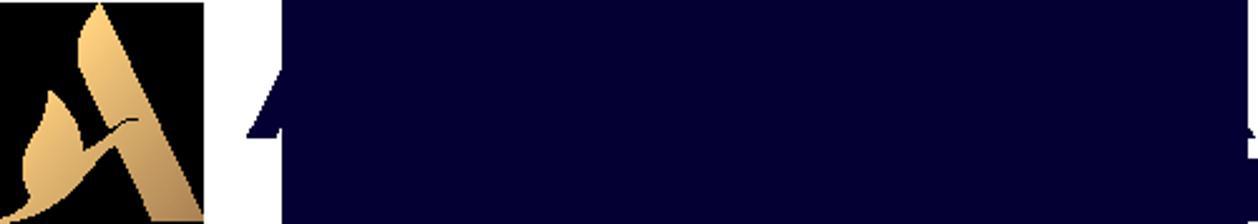
Building: Stadium Australia
Country: Australia
Year built: 1999
Multi-purpose stadium in Sydney, New South Wales, Australia "Telstra Stadium" redirects here. For the stadium in Melbourne previously known as the Telstra Dome, see Docklands Stadium . "ANZ Stadium" redirects here. For the stadium in Brisbane previously known as ANZ Stadium, see Queensland Sport and Athletics Centre . For the stadium in Fiji, see ANZ National Stadium . For the sports arena in Paris, see Accor Arena . Stadium Australia Accor Stadium The stadium during the 2022 NRL Grand Final Former names Sydney Olympic Stadium (1999–2001) Stadium Australia (2001-2002, 2020–2021) Telstra Stadium (2002–2007) ANZ Stadium (2008–2020) Location Sydney Olympic Park , New South Wales , Australia ( Map ) Coordinates 33°50′50″S 151°03′47″E / 33.84722°S 151.06306°E / -33.84722; 151.06306 Public transit Olympic Park Special event buses Owner Venues NSW via Government of New South Wales Operator VenuesLive Management Services Capacity 82,000 (Rectangular) 81,500 (Oval) 115,000 ( 2000 Summer Olympics ) Record attendance 114,714 : 2000 Olympics closing ceremony Field size 160 m × 118 m (525 ft × 387 ft) Surface Grass Construction Broke ground 12 September 1996 ; 28 years ago ( 1996-09-12 ) Opened 6 March 1999 ; 25 years ago ( 1999-03-06 ) Construction cost A$ 690 million Architect HOK Sport Tenants Rugby league New South Wales Blues ( State of Origin ; 1999–present) Canterbury-Bankstown Bulldogs ( NRL ; 1999–present) South Sydney Rabbitohs ( NRL ; 2006–present) St George Illawarra Dragons ( NRL ; 2008, 2014–2017) Wests Tigers ( NRL ; 2005–2008, 2014–2018) Parramatta Eels ( NRL ; 2017–2019) Rugby union Australia national rugby union team (selected matches) Association football Western Sydney Wanderers ( A-League ; 2016–2019) Australia men's national soccer team (selected matches) Australia women's national soccer team (selected matches) Sydney FC (selected matches) Cricket New South Wales cricket team Sydney Thunder ( BBL ; 2012–2015) Australian rules football GWS Giants (2012–2013; 2022–present) Sydney Swans (2002–2015) Website accorstadium.com.au Ground information End names Eastern End Western End International information First T20I 1 February 2012: Australia v India Last T20I 9 November 2014: Australia v South Africa First WT20I 1 February 2012: Australia v New Zealand Last WT20I 9 November 2014: Australia v West Indies As of 12 August 2023 Source: Cricinfo Stadium Australia , currently known as Accor Stadium for sponsorship reasons, is a multi-purpose stadium located in the suburb of Sydney Olympic Park , Sydney , New South Wales , Australia. The stadium, which is sometimes referred to as Sydney Olympic Stadium , Homebush Stadium or simply the Olympic Stadium , was completed in March 1999 at a cost of A$ 690 million to host the 2000 Summer Olympics . The Stadium was leased by a private company, the Stadium Australia Group, until the Stadium was sold back to the NSW Government on 1 June 2016 after NSW Premier Michael Baird announced the Stadium was to be redeveloped as a world-class rectangular stadium. The Stadium is owned by Venues NSW on behalf of the NSW Government. The stadium was originally built to hold circa 115,000 spectators, making it the largest Olympic Stadium ever built and the second largest stadium in Australia after the Melbourne Cricket Ground which held more than 120,000 before its re-design in the early 2000s. In 2003, reconfiguration work was completed to shorten the north and south wings, and install movable seating . These changes reduced the capacity to 80,000, with the capacity to add seating depending on the venue configuration. Awnings were also added over the north and south stands, allowing most of the seating to be under cover. The stadium was engineered along sustainable lines, e.g., utilising less steel in the roof structure than the Olympic stadiums of Athens and Beijing . Naming rights The stadium lacked a naming rights sponsor in its formative years, bearing the name Sydney Olympic Stadium between its opening in 1999, it is then knows as Stadium Australia in 2001. In 2002, telecommunications company Telstra acquired the naming rights , resulting in the stadium being known as Telstra Stadium . On 12 December 2007 it was announced by the Stadium Australia Group (SAG) that the stadium's name was to be changed to ANZ Stadium after concluding a deal with ANZ Bank worth around A$31.5 million over seven years. This change took effect on 1 January 2008. In 2014, ANZ renewed the deal through to the end of 2017 and again until its closure for rebuilding in October 2019. In December 2020, ANZ's naming rights to the stadium expired and it reverted to being Stadium Australia . In November 2021, multinational hospitality company Accor acquired the rights, with the venue to be known as Accor Stadium . History Early history A rugby league match was the stadium's first event, and has since become the venue's predominant sport, hosting the annual NRL Grand Final since the 1999 edition (pictured). The first sporting event held at the stadium was on 6 March 1999 when a then-record rugby league football crowd of 104,583 watched the NRL first round double-header, featuring Newcastle v Manly and Parramatta v St George Illawarra Dragons . The attendance broke the old record of 102,569 set at the Odsal Stadium in Bradford , England for the Challenge Cup Final replay between Warrington and Halifax held on 5 May 1954. The first musical act held at the newly built stadium was the Bee Gees , consisting of Barry , Robin and Maurice Gibb , on 27 March 1999. The band had embarked on what would be their final world tour as a group before the death of Maurice, the tour ending in the newly built Olympic Stadium. The show was sold out with an attendance of 66,285. The stadium was not officially opened until 12 June 1999 when the Australian National Soccer team played the FIFA All Stars . Australia won the match 3–2 in front of a crowd of 88,101. Stadium Australia also played host to the national side's historic playoff win over Uruguay in November 2005, a victory which granted Australia FIFA World Cup qualification for only the second time in the country's history. The event attracted a virtual capacity crowd of 82,698. The 1999 Bledisloe Cup rugby union match between Australia and New Zealand attracted a then-world record rugby union crowd of 107,042. In 2000, this was bettered when a near-capacity crowd of 109,874 (capacity at the time was 110,000) witnessed the "greatest ever rugby match" when a Jonah Lomu try sealed an All Blacks win over the Wallabies 39–35. The All Blacks had led 24-0 after 11 minutes only to see Australia draw level at 24–24 by halftime. An exhibition soccer match between the Australia national team and English club Manchester United was played on 18 July 1999. Manchester United defeated Australia 1–0 in front of 78,000 spectators. On 9 June 1999, the stadium hosted its first State of Origin series game between New South Wales and Queensland . The match, Game 2 of the three-game series , saw the record Origin attendance in Sydney when 88,336 saw the Blues christen their new home with a 12–8 win. The attendance broke the Origin attendance record of 87,161 set at the Melbourne Cricket Ground for Game 2 of the 1994 series . On 7 August 1999, a National Football League ( American football ) exhibition game called the American Bowl was played between the Denver Broncos and the San Diego Chargers , bringing home former Australian Football League player Darren Bennett , the Chargers' punter . The Broncos won the game 20–17 in front of 73,811 spectators. This was Australia's first, and currently only, American Bowl game. The 1999 National Rugby League grand final , played on 26 September between the Melbourne Storm and the St George Illawarra Dragons , broke the rugby league world-record crowd previously set earlier in the season when 107,999 came to watch the Storm defeat the Dragons 20–18 to win their first NRL premiership. During the 2000 Summer Olympics , the stadium primarily hosted track and field athletics events. During the 2000 Olympics , the evening athletics sessions on day 11 attracted 112,524 spectators on the night that Australia's Cathy Freeman won the Olympic Gold Medal for the Women's 400 metres . As of 2014, this remains the world record attendance for any athletics event. Also during the Olympics, the soccer final attracted 104,098 to witness Cameroon defeat Spain for its first-ever Olympic gold medal. This was an Olympic Games football attendance record, breaking the record of 101,799 set at the Rose Bowl during the Gold medal game of the 1984 Olympic Games in Los Angeles . The opening ceremony for the 2000 Summer Olympics at the stadium completely sold out all 110,000 seats, while the highest attendance for any event in modern Olympic Games history was recorded with 114,714 at the stadium for the closing ceremony of the same Games. Musical acts for the closing ceremony were a "who's who" of Australian music including Kylie Minogue , John Williamson , John Paul Young , Jimmy Barnes , Midnight Oil , INXS (with Jon Stevens ), Men at Work , and Slim Dusty who sang Waltzing Matilda . Also in attendance on stage during the Closing ceremony were other famous Australian's including golfer Greg Norman and comedian-actor Paul Hogan .The venue also hosted the same events during the 2000 Summer Paralympics . Post-reconfiguration The main entrance to the stadium The Sydney Swans v Collingwood Australian Football League (AFL) match at the Stadium on Saturday, 23 August 2003 set an attendance record for the largest crowd to watch an Australian rules football match outside Victoria with 72,393 spectators (87.7% capacity) attending and was the largest home-and-away AFL crowd at any Australian stadium for 2003. The attendance broke the record of 66,897 set at Football Park in Adelaide , South Australia on 28 September 1976 for the South Australian National Football League (SANFL) grand final between the Sturt and Port Adelaide Football Clubs . 2 October 2005 saw 82,453 attend the NRL grand final in which the Wests Tigers defeated the North Queensland Cowboys 30–16. A play-off against Uruguay held at Stadium Australia concluded with a penalty shootout that saw John Aloisi kick the goal (pictured) that sent Australia to the 2006 FIFA World Cup . 16 November 2005 saw 82,698 attend the second leg of the Oceania-South America Qualification Playoff game for qualification to the 2006 FIFA World Cup . Australia defeated Uruguay 1–0, which led to a penalty shootout as Uruguay had won the first leg of the playoff 1–0. Australia won the shootout 4–2 and secured a spot in the World Cup for the first time since 1974 . The penalty spot where John Aloisi 's spot kick secured victory has been permanently preserved and is on public display at the stadium. On 1 October 2006, the stadium hosted the 2006 NRL Grand Final between the Brisbane Broncos and Melbourne Storm. It was the first time since the competition began in 1908 that two teams from outside of Sydney had contested the grand final. 79,609 fans saw the Broncos defeat the Storm 15–8. As of the 2018 NRL Grand Final , this is one of three times that no Sydney based team has contested the premiership decider and also the only time an NRL grand final at the Olympic Stadium has failed to attract at least 80,000 fans. On 5 October 2008, the Manly-Warringah Sea Eagles defeated the Melbourne Storm 40–0 in the 2008 NRL Grand Final in front of 80,388 fans. This is the record winning margin for a grand final, breaking the previous record of 38-0 when Eastern Suburbs defeated St George in the 1975 Grand Final played at the Sydney Cricket Ground . 2008 was the centenary year of the competition. It was also the first time a team had been held scoreless in a grand final since Manly had defeated Cronulla-Sutherland 16–0 in the 1978 Grand Final Replay at the SCG (the original Grand Final that year had been drawn 11-11). An aerial view of the stadium In February 2009, the stadium replaced its existing two television screens with new Panasonic HD LED video screens that measure 23x10m – 70% larger than the original screens, and 50% larger than the screens in the Beijing National Stadium , whilst consuming less power than the old screens. Additionally, an LED perimeter screen showcasing ANZ advertising has been installed on the second level from the 30m line to the 30m line. 25 September 2009 saw the largest ever NRL finals attendance (non-grand final) in competition history when 74,549 fans saw the Parramatta Eels defeat the Bulldogs RLFC 22–12 in the preliminary final of the 2009 NRL season . This beat the previous finals record of 57,973 set at the Sydney Cricket Ground for the preliminary final of the 1963 NSWRFL season which St George defeat Parramatta 12–7. The stadium's first international cricket match, a Twenty20 International between Australia and India (pictured), took place in February 2012. It hosted its first International Cricket match when Australia took on India in a Twenty20 night game on 1 February 2012. The match attracted a crowd of 59,569 which remains the largest crowd ever for a cricket match in New South Wales . 30 September 2012 saw the largest ever NRL Grand Final crowd since reconfiguration up until 2014 when 82,976 attended the 2012 NRL Grand Final to see the Melbourne Storm defeat the Canterbury-Bankstown Bulldogs 14–4. This number was nearly reached in the 2009 NRL Grand Final between the Storm and the Parramatta Eels, with 82,538 in attendance. On 13 and 14 December 2010, a U2 concert, one of the biggest in history, was held at the ANZ Stadium. On 6 July 2013 a new rectangle configuration record attendance of 83,702 watched the British & Irish Lions defeat Australia 41–16 to win the Tom Richards Cup series by 2–1. The record set by the Wallabies test was broken just 10 days later on 17 July when 83,813 (only 187 short of capacity) attended Game 3 of the 2013 State of Origin series . Queensland defeated NSW 12–10 to win their 8th straight Origin series. With 80,380 attending Game 1 at the stadium, the attendances also broke the Origin attendance records for the first and third game of a series. With the second game of the series attracting 51,690 to Brisbane's Suncorp Stadium , 2013 also broke the Origin series attendance record with 215,883 attending the three games. On 6 September 2013, the largest ever NRL minor round attendance for a single game at the stadium was set when 59,708 saw eventual 2013 Premiers the Sydney Roosters defeat South Sydney 24–12 in the final round of the 2013 NRL season . This was also the largest single game minor round crowd in the history of the premiership dating back to 1908, breaking the previous record set at the ANZ Stadium in Brisbane (now known as the Queensland Sport and Athletics Centre ) on 27 August 1993 when St George defeated Brisbane 16–10 in Round 22 of the 1993 NSWRL season in front of 58,593 fans. On 18 June 2014, 83,421 fans saw NSW defeat Qld 6–4 in Game 2 of the 2014 State of Origin series . After having won Game 1 at the Suncorp Stadium in Brisbane, the home side's win saw Queensland's eight year domination of Origin come to an end as New South Wales won their first series since 2005 . On 5 October 2014, a new post-reconfiguration attendance record of 83,833 saw South Sydney defeat Canterbury-Bankstown 30–6 in the 2014 NRL Grand Final . It was the Rabbitohs first grand final appearance and premiership win since 1971 . On 27 December 2014, a new domestic cricket record crowd for NSW was set with 32,823 attending the Sydney Derby between the Sydney Thunder and the Sydney Sixers . The crowd was the highest domestic cricket crowd in NSW history, only to be knocked off a few weeks later at the Sydney Cricket Ground involving the same two teams. History was repeated on 4 October 2015 when for only the second time in the NRL's history, no NSW team was in the grand final and for the first time ever, it was a Queensland derby in the final between Brisbane and North Queensland . 82,758 people, many of whom had travelled down from various parts of Queensland, witnessed one of the all-time great grand finals when the game went into golden point time courtesy of a Kyle Feldt try in the dying moments to level the scores at 16 all. But the game would be remembered for Ben Hunt 's dropped ball from the kick-off to extra time which led to Johnathan Thurston 's field goal that gave North Queensland their first premiership in the NRL since being admitted into the competition in 1995. Apart from games involving national teams, the crowd is the largest ever in NSW not to involve a team based in the state. On 30 September 2018, the Grand Final between the Sydney Roosters and the Melbourne Storm featured one of the most courageous performances in Australian sporting history when Cooper Cronk , despite carrying a severe shoulder injury from the week before, played for nearly the entire match, inspiring his Roosters to a famous 21–6 victory over his former club and at the same time denying the Storm back to back premierships. On 6 October 2019, another notable NRL Grand Final was held with 82,922 people witnessing the Sydney Roosters become the first back to back premiers in the NRL since the Brisbane Broncos of 1992 and 1993 , defeating the Canberra Raiders who were in their first Grand Final since 1994 in controversial circumstances. During the 2nd half with 10 minutes to go with scores locked at 8 all, referee Ben Cummins initially gave Canberra a new set of six tackles after he thought a Roosters player touched the ball, but then retracted the call as Canberra's Jack Wighton was tackled with the ball and ordered a handover to the Roosters with James Tedesco scoring the winning try for the Roosters shortly after the handover to win 14–8. Development Following the Olympics, the north and south wing stands were replaced with roofs. The ability to retract the stands to accommodate Australian rules football and cricket matches was also added. In October 2001, major reconfiguration work on the stadium was commenced to allow for sports that require an oval field, such as cricket and Australian rules football , to be played at the ground. The two wing stands and the athletics track were removed; they were replaced with a movable seating section. New roofs were built over the two ends and seats that had a poor view of the field were removed. The reconfiguration reduced the capacity to 84,000 for the rectangular field and 82,500 for the oval field at a total cost of $80 million. The construction work was carried out by Multiplex . The reconfiguration work was completed in October 2003 in time for the 2003 Rugby World Cup where the then Telstra Stadium hosted the opening game, two other groups games, both semi-finals, the third-place play-off and final matches of the competition. In the first semi-final on 15 November 2003, Australia beat New Zealand 22–10 and then in the second semi-final the following day England beat France 24–7. In the final, on 22 November, England beat Australia 20–17 in extra time. In 2022, a new scoreboard was installed at the southern end of the stadium, measuring 120 metres wide. Also in 2022, the stadium lighting was replaced with new LED sports lights and were first used in Game One of the 2022 State of Origin series . In 2023, upgrades of the match day change rooms and media facilities were completed at a cost of $81.4 million ahead of the 2023 FIFA Women's World Cup and were first used for a NRL game between South Sydney and Manly Warringah on 25 March 2023. Proposed renovations In September 2015, the New South Wales Government announced it intended to upgrade the stadium within the next decade, and install a retractable roof over the stadium. On 23 November 2017, the New South Wales Government revealed that Stadium Australia would be knocked down and completely re-built, with a new 75,000 seat rectangular stadium built in its place. The announcement was made in conjunction with the unveiling of rebuilding plans for the Sydney Football Stadium in Moore Park . The original plan for Stadium Australia was for the demolition to start in 2019 and the new stadium to be completed by 2021. On 29 March 2018 NSW Premier Gladys Berejiklian backflipped on the rebuilding plan, and revealed the government would instead refurbish Stadium Australia and reconfigure the pitch dimensions to a permanently rectangular shape. This would come at a cost of $800 million, compared to the knock-down and rebuild cost of $1.3 billion. On 31 May 2020, the renovation plans were cancelled by the government, who pointed to a shift in budget priorities as a result of the ongoing COVID-19 pandemic . The decision meant the stadium remained capable of hosting oval-shaped sports such as cricket and Australian rules football , and retain its capacity to 83,500. Uses Various sporting codes have used this ground on a regular basis. The National Rugby League is the most regular tenant of the ground, while rugby union internationals, soccer internationals and Australian rules football are all played at the ground. ANZ Stadium hosts the following: Rugby league The stadium has hosted one of the three annual State of Origin games since the 1999 series . Two teams play the majority of their home games there: Canterbury-Bankstown Bulldogs (since 1999) and South Sydney Rabbitohs (since 2006). The Parramatta Eels played two home games a year at Stadium Australia between 2008 and 2016. Parramatta then called the stadium their temporary home from 2017 until April 2019 while their regular home ground Parramatta Stadium was demolished; with the Western Sydney Stadium built in its place. The Wests Tigers now share the Western Sydney Stadium with Parramatta, using it as one of their three home grounds, having previously used the stadium between 2005–2008 and 2014–2018. Since 2021, Accor Stadium has been their home ground for Easter Monday home games against Parramatta. The St George Illawarra Dragons called Stadium Australia their Sydney home in 2008 while their home ground, Kogarah Oval was redeveloped, and again for 2 games a year between 2014 and 2017. All New South Wales home games of the State of Origin series are played at the stadium each year (either one or two annually since 1999), and every NRL Grand Final has been held there since 1999 with the exception of the 2021 NRL Grand Final , which was played at Lang Park , Brisbane due to ongoing COVID-19 lockdowns in New South Wales. The North Sydney Bears and Manly Warringah played at least one home game at Stadium Australia in its opening year. Rugby union In October and November 2003, the stadium hosted seven matches in the 2003 Rugby World Cup . Among them were  the opener on 10 October, which Australia won 24–8 against Argentina, both semifinals and the final on 22 November, which England won against Australia 20-17 following Jonny Wilkinson 's 100th-minute drop goal to win their first Rugby World Cup. On 6 July 2013, the last test of the 2013 British & Irish Lions tour was played in the ANZ Stadium, with the Lions winning 41–16 to win the series. On 2 August 2014, the stadium played host to the Super Rugby Final between the New South Wales Waratahs and the Canterbury Crusaders . A record Super Rugby crowd of over 61,800 witnessed the Waratahs defeat the Crusaders in a thriller, 33–32. Cricket The Stadium has been approved as a ground for international cricket and has hosted Twenty20 Internationals. The Stadium was home to the Sydney Thunder franchise of the Big Bash League from 2011 to 2014. In June 2015, the Thunder announced they would leave ANZ Stadium and play all home games at Sydney Showground Stadium until the 2024-25 BBL season. It hosted its first International Cricket match when Australia took on India in a Twenty20 night game on 1 February 2012 and hosted its last T20 International in 2014. Soccer As the largest capacity stadium in Australia that can be configured for rectangular field sports, high-profile Australia national soccer team (Socceroos) fixtures are often staged at the stadium. The stadium hosted Australia's 2005 shootout victory over Uruguay in the OFC-CONMEBOL intercontinental play-off , which qualified the Socceroos for the 2006 FIFA World Cup , their first appearance since 1974. Australia's extra time victory over South Korea in the 2015 AFC Asian Cup Final , which marked the Socceroos' first Asian Cup victory, also came at the stadium. Stadium Australia was also the venue for Australia's 3–1 victory against Honduras in the 2018 FIFA World Cup CONCACAF-AFC intercontinental play-off . Stadium Australia held the second leg of the 2006 FIFA World Cup OFC-CONMEBOL intercontinental play-off, with John Aloisi scoring the decisive penalty to secure a 4–2 shootout victory. The venue hosted the 2000 Olympics football gold medal match , with Cameroon defeating Spain 5–3 on penalties. The match attracted a crowd of 104,098, which remains the all-time largest attendance for an association football game in Australia. Sydney FC have played a number of one-off exhibition matches at the stadium. Sydney FC defeated the Los Angeles Galaxy of MLS 5–3 in front of a crowd of 80,295 in 2007. The game was notable for including Galaxy legend and US international Landon Donovan and former England captain David Beckham , who had joined the Galaxy in 2007 and scored from a direct free kick during the game. The local A-League teams, Sydney FC and Western Sydney Wanderers , have also hosted a number of English Premier League teams. Chelsea defeated Sydney FC 1–0 in front of a crowd of 83,598 on 2 June 2015, the largest crowd for a soccer game at the stadium since the post-Olympics reconfiguration in 2002. Everton defeated Sydney FC 1–0 in front of a crowd of 40,466 in 2010. Tottenham Hotspur defeated Sydney FC 1–0 in front of a crowd of over 71,500 on 30 May 2015. The stadium hosted two exhibition matches in 2017: Liverpool defeated Sydney FC 3–0 in front of a crowd of 72,892 on 24 May 2017, while on 13 July 2017, Arsenal defeated Sydney FC 2–0 in front of a crowd of 80,432. Arsenal would play Western Sydney Wanderers in the stadium two days later, with the English side winning 3–1 in front of a crowd of 83,221. The A-League All Stars have also played a number of one-off exhibition matches at the stadium. Premier League side Manchester United defeated the A-League All Stars 5-1 in front of a crowd of 83,127 on 20 July 2013. Italian Serie A side Juventus defeated the A-League All Stars 3-2 in front of a crowd of 55,364 on 10 August 2014. The game was also notable for Juventus legend Alessandro Del Piero , at the time with Sydney FC, playing against his old club for the first time. In 2022, the venue hosted FC Barcelona , who featured in a 3-2 victory against the All Stars . Stadium Australia also hosts a smaller number of domestic A-League matches when the need arises. Sydney FC hosted an A-League home game on 9 January 2016 against Newcastle Jets at this ground. Western Sydney Wanderers used the stadium as well as Sydney Showground Stadium as their home grounds while Pirtek Stadium was demolished and replaced by Western Sydney Stadium . On 8 October 2016, the opening round of the 2016–17 A-League season attracted a crowd of 61,880 for the Sydney Derby , with Sydney FC prevailing 4–0. That game remains as the highest-ever crowd figure for an A-League match. 2015 AFC Asian Cup The stadium hosted seven games of the 2015 AFC Asian Cup , including the final. The 2015 AFC Asian Cup final (pictured) was held at Stadium Australia, along with six other matches during the tournament. Date Team #1 Res. Team #2 Stage Attendance 10 January 2015 Uzbekistan 1–0 North Korea Group B 12,078 13 January 2015 Oman 0–4 Australia Group A 50,276 15 January 2015 Qatar 0–1 Iran Group C 22,672 19 January 2015 Qatar 1–2 Bahrain Group C 4,841 23 January 2015 Japan 1–1 (4–5 pen. ) United Arab Emirates Quarter-finals 19,094 26 January 2015 South Korea 2–0 Iraq Semi-finals 36,053 31 January 2015 South Korea 1–2 ( a.e.t. ) Australia Final 76,385 2023 FIFA Women's World Cup Stadium Australia hosted the 2023 FIFA Women's World Cup final , with Spain defeating England 1–0 before a crowd of 75,784. The stadium hosted the opening match for the Australian half of the 2023 FIFA Women's World Cup . Hosts Australia took on Republic of Ireland and won 1–0 from Steph Catley 's converted penalty. The stadium also hosted four knock-out matches of the 2023 FIFA Women's World Cup , including the final between Spain and England . Date Team #1 Res. Team #2 Stage Attendance 21 July 2023 Australia 1–0 Republic of Ireland Group B 75,784 7 August 2023 Australia 2–0 Denmark Round of 16 75,784 12 August 2023 England 2–1 Colombia Quarter-final 75,784 16 August 2023 Australia 1–3 England Semi-final 75,784 20 August 2023 Spain 1–0 England Final 75,784 The stadium is expected to host several games of the 2032 Summer Olympics , including a quarter-final match. Australian rules football All home Australian Football League finals hosted by the Sydney Swans were played at this ground between 2003 and 2016, except for one in 2005 due to the stadium being unavailable. The first three Sydney Derbies were also played at the venue, however, the Swans home game moved to the Sydney Cricket Ground in 2013 and the Giants home game moved to Sydney Showground Stadium in 2014. The Sydney Swans played up to three "blockbuster" games at the venue each season between 2002 and 2015, with their remaining eight home games played at the Sydney Cricket Ground (SCG). As of 2016, the Swans no longer play at Stadium Australia, with all of their home games moving back to the Sydney Cricket Ground on a full-time basis. The Greater Western Sydney Giants has Accor Stadium as an option for home games when the Sydney Showground Stadium, their primary home ground, is unavailable. In 2022, Australian rules football returned to the ground for a round one match between the Giants and Sydney Swans. This was the first Australian rules football match to be played at the venue since September 2016, and the first sporting event to be played with a new 120 metre-long scoreboard installed at the stadium's southern end. The Swans shifted all home games in 2016 to the SCG, including its three scheduled games at ANZ Stadium. However, the stadium did host a qualifying final derby between the Sydney Swans and Greater Western Sydney Giants on 10 September 2016. A crowd of 60,222 attended the match, the highest attendance for an Australian rules football match in New South Wales since 2007. Motorsports On 26 October 2002, Stadium Australia played host to Motorcycle speedway with the Speedway Grand Prix of Australia , the 10th and final round of the 2002 Speedway Grand Prix World Championship series. A temporary 400 metres (440 yards) long track was used with American rider Greg Hancock winning the GP from England's Scott Nicholls and Australia's own future triple World Champion Jason Crump whose third place was enough to lift him to third in the championship standings above fellow Aussie Ryan Sullivan . Also representing Australia at the meeting were Leigh Adams who finished 4th in the World Championship, and meeting wildcard riders Jason Lyons and Mick Poole . The event attracted approximately 31,500 fans. Stadium Australia played host to the first-ever Monster Jam Australia event in 2013, and remains the only venue to feature on all four Australian tours as of 2016. The 2025 Race of Champions is due to be held at the venue in March 2025. This will be the first time the event has been hosted in the Southern Hemisphere. American football When it was known as Stadium Australia, the venue hosted the American Bowl on 7 August 1999 between the Denver Broncos and the San Diego Chargers . This was the first professional American football game to be held in the Southern Hemisphere. On 27 August 2016, the stadium hosted the Sydney Cup—a season-opening 2016 NCAA Division I FBS college football game between the California Golden Bears and the Hawaii Rainbow Warriors . Concerts Two Adele Live 2017 concerts took place at Stadium Australia in March 2017. The second concert on 11 March (pictured) set the venue's post-reconfiguration attendance record of 98,364. The Bee Gees , consisting of Barry, Robin and Maurice Gibb, played the first concert at the stadium on 27 March 1999. The show was sold out with an attendance of 66,285. Australian rock band AC/DC played 3 shows in February 2010 (18th, 20th & 22nd) as part of their Black Ice World Tour , supported by Wolfmother . Respectively the shows had an attendance of 70,282, 75,867 and 66,896. Irish rock band U2 performed at the stadium on 10, 11 and 13 November 2006 to a combined attendance of 206,568 people, as part of their Vertigo Tour . They returned 13 and 14 December 2010 to a combined attendance of 107,155 people, as part of their U2 360° Tour . US rock band Bon Jovi performed at the stadium on 14 December 2013 as part of their Because We Can Tour . The show was sold out with a crowd of 60,510 and it was the biggest concert at the stadium since U2 in 2010. Kid Rock was the opening act. Rapper Eminem performed at the stadium on 22 February 2014 as part of his Rapture Tour . The show was sold out with an attendance of 53,649 people. He returned to the stadium on 22 February 2019, exactly 5 years later. American singer-songwriter Taylor Swift performed at the stadium on 28 November 2015 as part of the 1989 World Tour , playing to a sold-out crowd of 75,980 people. She also filmed the tour’s accompanying film during that show. Swift returned to the stadium on 2 November 2018 as part of her Reputation Stadium Tour , then on 23–26 February 2024 as part of her Eras Tour , which made her the first solo musician to perform four consecutive shows at the stadium. American rock band Guns N' Roses performed at the stadium on 10 and 11 February 2017 to a combined attendance of 84,277 people, as part of their Not in This Lifetime... Tour . The band returned to perform on 27 November 2022, as part of their 2020 Tour . English singer-songwriter Adele performed at the stadium on 10 and 11 March 2017, as part of Adele Live 2017 . The singer played to a total of 200,000 people, making her two concerts the highest attended concerts in the history of the stadium. This is the largest audience the venue has seen since the 2000 Sydney Olympics , breaking Taylor Swift's 2015 record of 75,980 audience members. Canadian singer Justin Bieber performed at the stadium on 15 March 2017 to an attendance of 65,836 people, as part of his Purpose World Tour . Foo Fighters performed at the stadium on 27 January 2018, to 71,314 people, as a part of their Concrete and Gold Tour . The band was scheduled to return on 12 December 2022, but the concert was cancelled in March of that year in light of drummer Taylor Hawkins ' death. They returned to perform on 9 December 2023. English singer-songwriter Ed Sheeran performed at the stadium on 15, 16 and 17 March 2018, to an attendance of 243,513 over the three nights, as part of his ÷ Tour . He returned to perform on 24 and 25 February 2023, as part of his +–=÷x (Mathematics) Tour . Queen + Adam Lambert performed at the stadium on 15 February 2020 as part of their Rhapsody Tour . American pop-star Michael Jackson planned to play here «Millennium Concert» on 31 December 1999. Later these plans were suspended and concert was cancelled. On Sunday, 16 February 2020 the fund raising concert Fire Fight Australia was held which included live performances by Lee Kernaghan , Conrad Sewell , Baker Boy , Daryl Braithwaite , Pete Murray , Grinspoon , Jessica Mauboy , Illy , Guy Sebastian , Peking Duk , Delta Goodrem , Ronan Keating , Tina Arena , Alice Cooper , Amy Shark , 5 Seconds of Summer , Queen + Adam Lambert performing the same set as their Live Aid performance, Michael Bublé (Live cross from Rod Laver Arena ), Hilltop Hoods (with Illy, Ecca Vandal , Adrian Eagle ), and Montaigne ), k.d. lang , Icehouse + William Barton and John Farnham + Olivia Newton-John and joined on stage for You're The Voice by Mitch Tambo , William Barton, and Queen's Brian May . The event was hosted by comedian Celeste Barber and broadcast on television by the Seven Network and FOX8 . American rock band Red Hot Chili Peppers performed at the stadium on 2 February 2023, supported by Post Malone , as part of their 2022 Global Stadium Tour . English singer-songwriter Harry Styles performed at the stadium on 3 and 4 March 2023, supported by Wet Leg , as part of his final performance for Love On Tour in Australia. American rock band Kiss performed at the stadium on 7 October 2023, supported by Weezer and Regurgitator , as part of their End of the Road World Tour . It was the band's final Australian performance. Canadian singer-songwriter The Weeknd was supposed to play there on 24, 25 and 27 November 2023, as part of his After Hours til Dawn Tour , but instead performed on the 22nd and 23rd of October 2024. He was supported by Anna Lunoe , Mike Dean and Chxrry22 . American singer-songwriter Pink performed at the stadium on 16 March 2024, supported by Tones and I , as part of the Oceania leg of her Summer Carnival tour. British rock band Coldplay performed at the stadium on 6, 7, 9 and 10 November 2024 as part of their Music of the Spheres World Tour . They were the first group to perform at the Accor Stadium four times on a single tour, breaking the record for most attended event of all time at the venue with 338,776 people. American country singer-songwriter Luke Combs will perform at the stadium on 31 January and 1 February 2025, supported by Jordan Davis , Mitchell Tenpenny and Lane Pittman. Taiwanese rock band Mayday will perform at the stadium on 22 February 2025, as part of their #5525 Live Tour. British rock band Oasis will perform at the stadium on 7 and 8 November 2025, as part of their Live '25 Tour . American metal band Metallica will perform at the stadium on 15 November 2025, supported by Evanescence and Suicidal Tendencies , as part of their M72 World Tour . Attendance records Before reconfiguration After reconfiguration Oval shape Rectangular shape Stadium capacity 115,000 82,500 84,000 Overall 114,714 Closing ceremony ( Sydney 2000 Olympics ) 1 October 2000 85,000 Ed Sheeran +–=÷× Tour 24 February 2023 98,364 Adele Adele Live 2017 11 March 2017 Athletics 112,524 Sydney 2000 Olympics 25 September 2000 — — Rugby league ( State Of Origin ) 88,336 New South Wales v Queensland ( 1999 State of Origin series ) 9 June 1999 — 83,813 New South Wales v Queensland ( 2013 State of Origin series ) 17 July 2013 Rugby league (premiership) 107,999 St George Illawarra v Melbourne 1999 NRL Grand Final 26 September 1999 — 83,833 South Sydney Rabbitohs v Canterbury-Bankstown Bulldogs 2014 NRL Grand Final 5 October 2014 Rugby union 109,874 Australia v New Zealand ( 2000 Tri Nations Series ) 15 July 2000 — 83,702 Australia v British & Irish Lions ( 2013 British & Irish Lions tour to Australia ) 6 July 2013 Australian rules football (all matches) — 72,393 Sydney v Collingwood ( 2003 AFL season ) 23 August 2003 — International soccer 104,098 Spain v Cameroon ( Sydney 2000 Olympics Men's Football Final ) 30 September 2000 — 82,698 Australia v Uruguay ( 2006 FIFA World Cup qualification ) 16 November 2005 Club soccer — — 83,598 Sydney FC v Chelsea 2 June 2015 International cricket — 59,569 Australia v India T20 International 1 February 2012 — Domestic cricket — 32,823 Sydney Thunder v Sydney Sixers ( 2014-15 Big Bash League ) 27 December 2014 — Australian rules football (finals) — 71,019 Sydney v Brisbane 2003 AFL Preliminary Final 20 September 2003 — American football 73,811 Denver Broncos v San Diego Chargers 1999 American Bowl 8 August 1999 — 61,247 California Golden Bears v Hawaii Rainbow Warriors 2016 NCAA Division I FBS football season 27 August 2016 Motorcycle speedway — — 31,500 Speedway Grand Prix of Australia 2002 Speedway Grand Prix 26 October 2002 Concerts 66,285 Bee Gees The One Night Only Tour 27 March 1999 85,000 Ed Sheeran +–=÷× Tour 24 February 2023 98,364 Adele Adele Live 2017 11 March 2017 See also New South Wales portal 2000 Summer Olympics venues List of sports venues in Australia List of national stadiums List of rugby league stadiums by capacity Lists of stadiums Notes